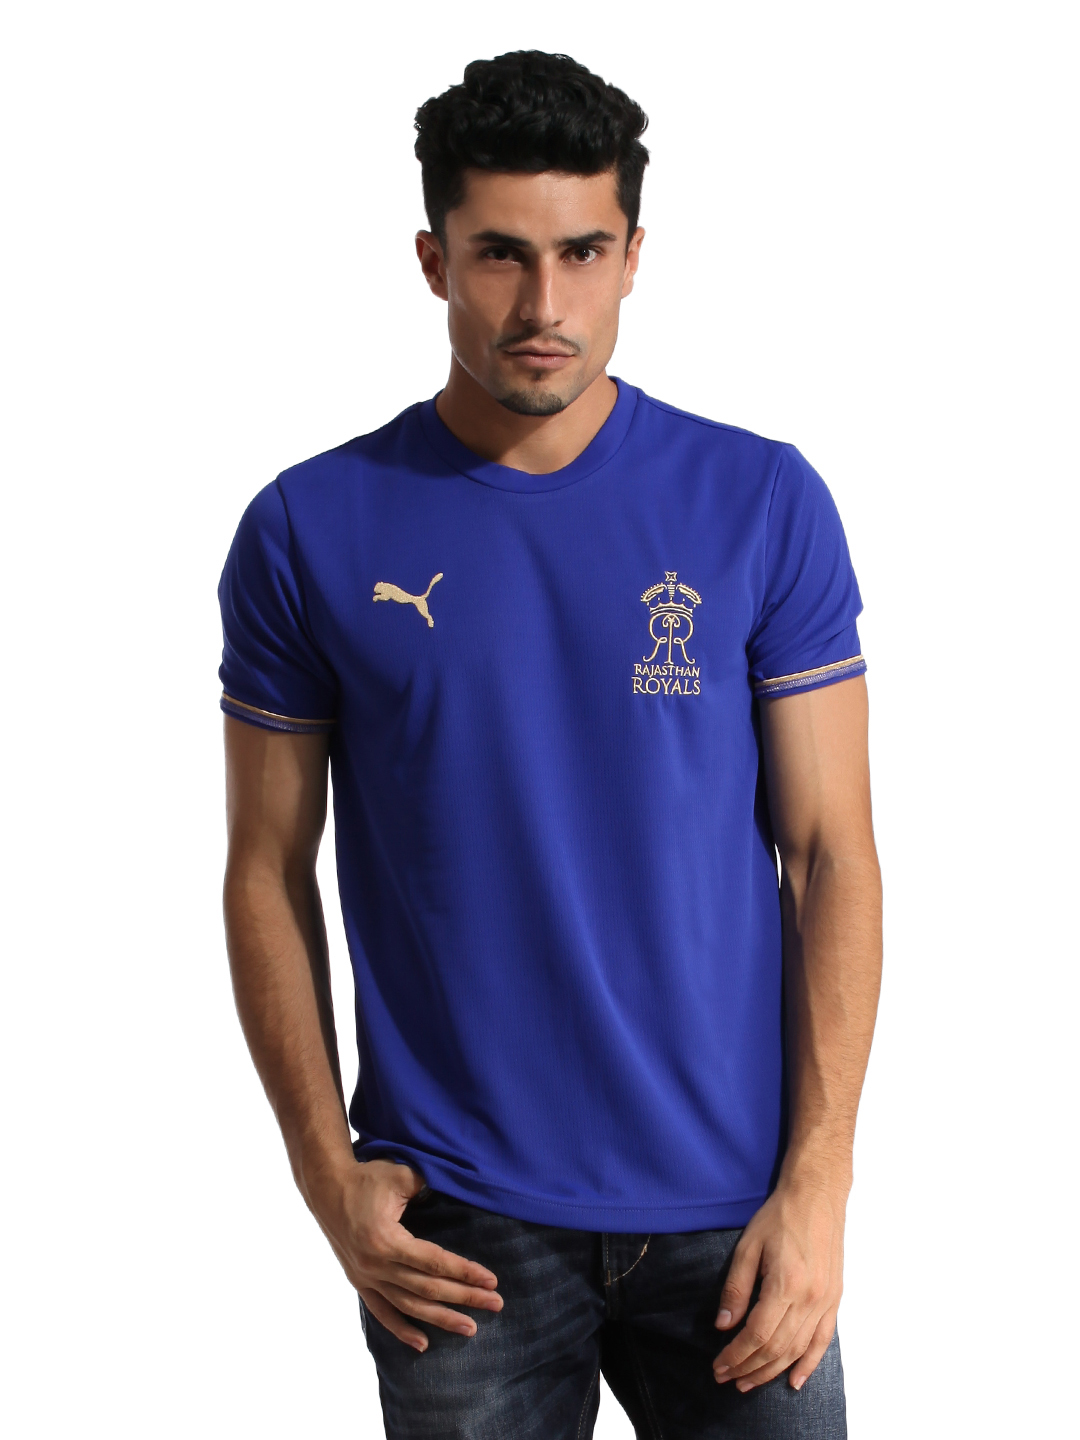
Puma Rajasthan Royals Men Blue Lookalike Jersey
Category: Apparel / Topwear / Tshirts
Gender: Men
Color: Blue
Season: Summer 2012
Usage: Sports